Judith Shapiro

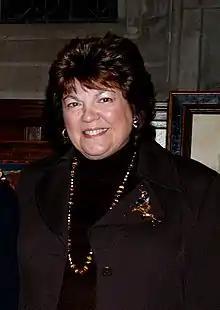
Shapiro at the Women's eNews Leadership Awards in 2010

Judith R. Shapiro (born January 24, 1942) is a former President of Barnard College, a liberal arts college for women at Columbia University. Prior to her role at Barnard, she had a teaching career as a cultural anthropologist at Bryn Mawr College and The University of Chicago. She served as president of the Teagle Foundation from 2013 to 2018.